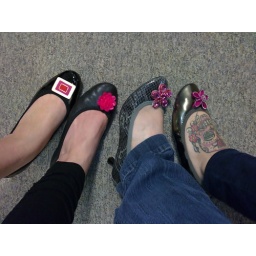
Girls in the office sporting their Pink Lindsay Phillips interchangable shoe snaps for &amp;quot;wear it pink&amp;quot; day!!